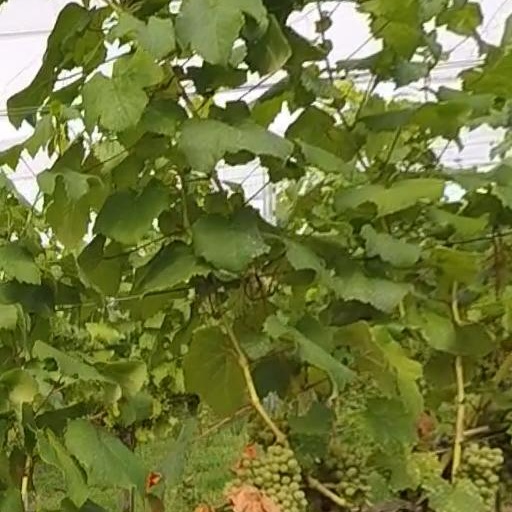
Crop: grape